Phil Mauger

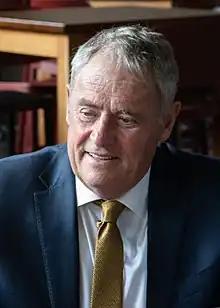

Philip Simon Mauger (born ) is a politician and former businessman who has served as the Mayor of Christchurch since 2022.